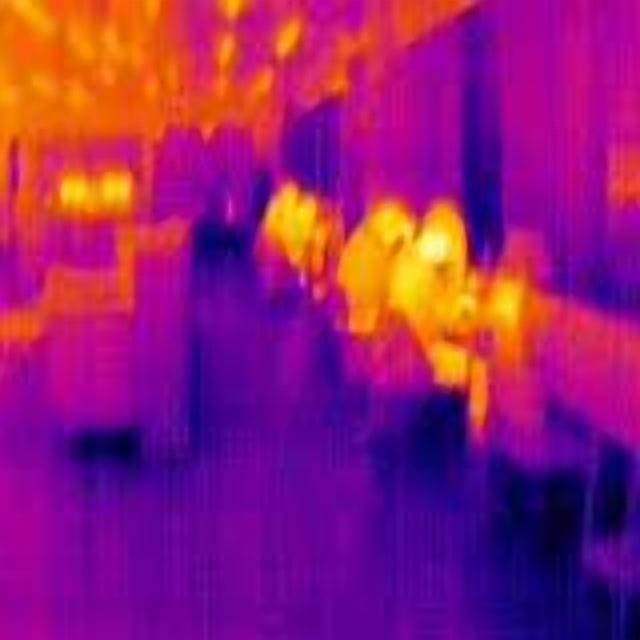
Detected objects:
label: person
label: person
label: person
label: person